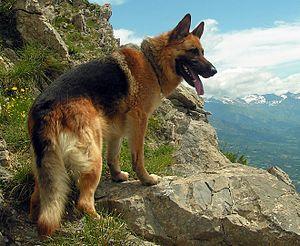
Un berger allemand à la montagne.Română: Un ciobanesc german pe un munte.Español: Un perro pastor alemán en una montaña.Polski: Owczarek niemiecki w górach.Frysk: In Dútske hardershûn op in berch.